Shankaracharya

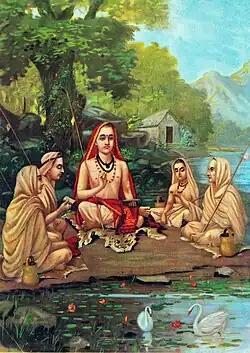
Adi Shankaracharya with his four disciples - Padmapadacharya, Sureshwaracharya, Hastamalakacharya and Totakacharya.

Shankaracharya ("Shankara-"acharya"") is a religious title used by the heads of amnaya monasteries called mathas in the Advaita Vedanta tradition of Hinduism. The title derives from Adi Shankara; teachers from the successive line of teachers retrospectively dated back to him are known as Shankaracharyas.